Youngstown City Series

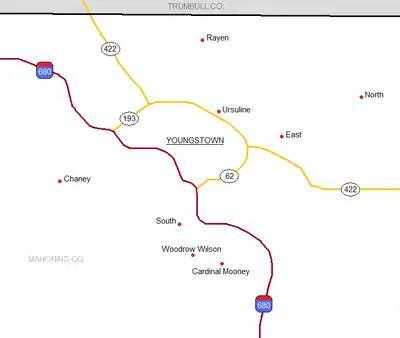
The traditional Youngstown members of the YCS. Canton Timken is not shown.

The legacy of all six Youngstown public high schools was honored with pennants for each school (Chaney, East, North, Rayen, South, & Wilson) to fly at the newly-renovated Rayen Stadium, which had its field named for Rayen alum Jack Antonucci in 2012. The stadium was initially built in 1924 and has served as the playing surface for JV, Freshmen, and Middle School football games since the last regular season varsity home game for a Youngstown City School in 1993.